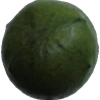
Label: green_avocado